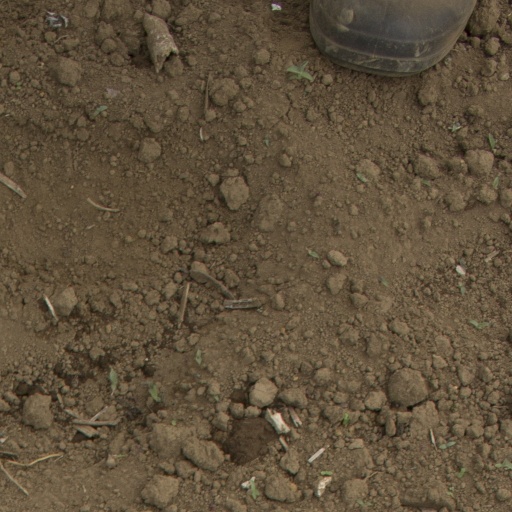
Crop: Jerusalem artichoke